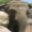
Label: elephant